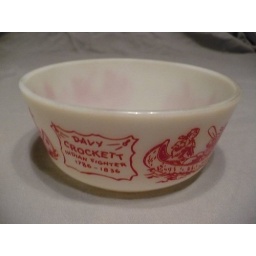
Hazel Atlas marked Davy Crockett bowl, red hide sign with Davy in canoes.